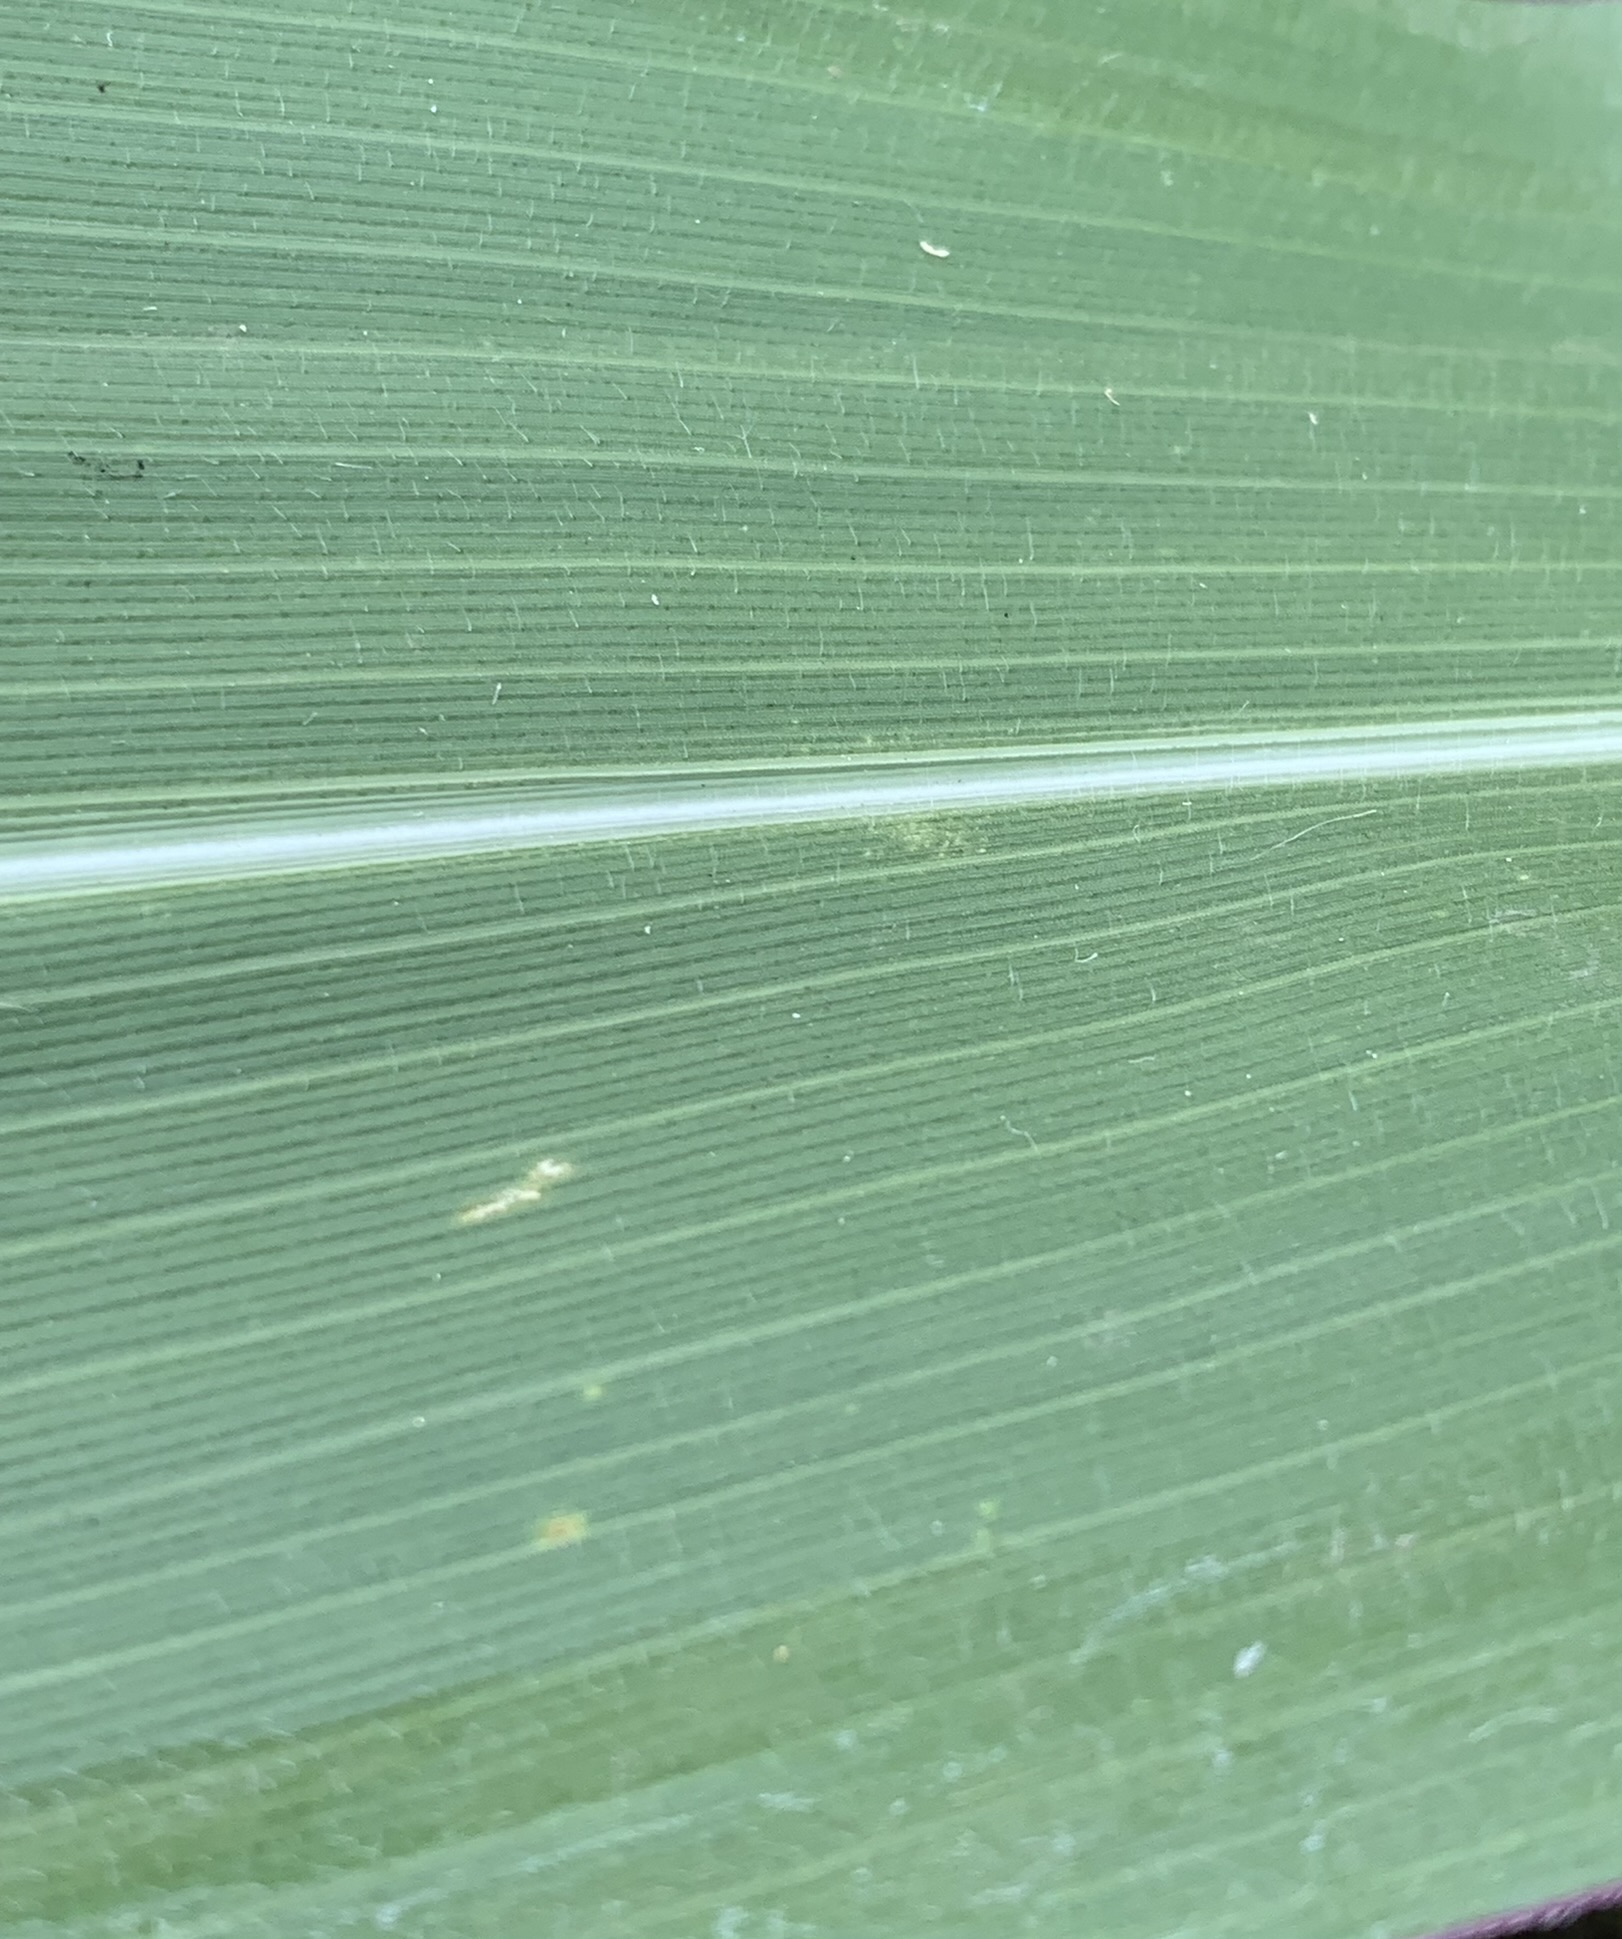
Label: Healthy